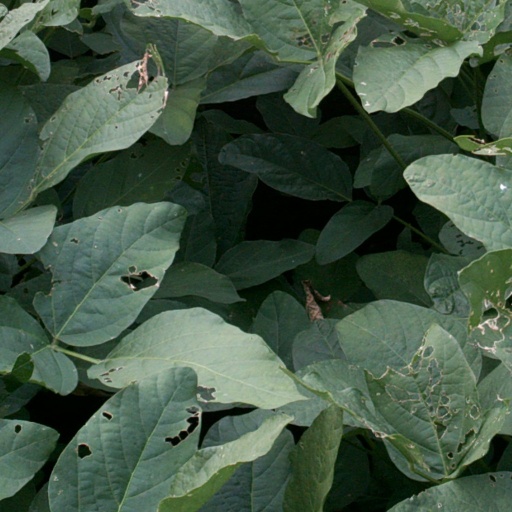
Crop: soybean